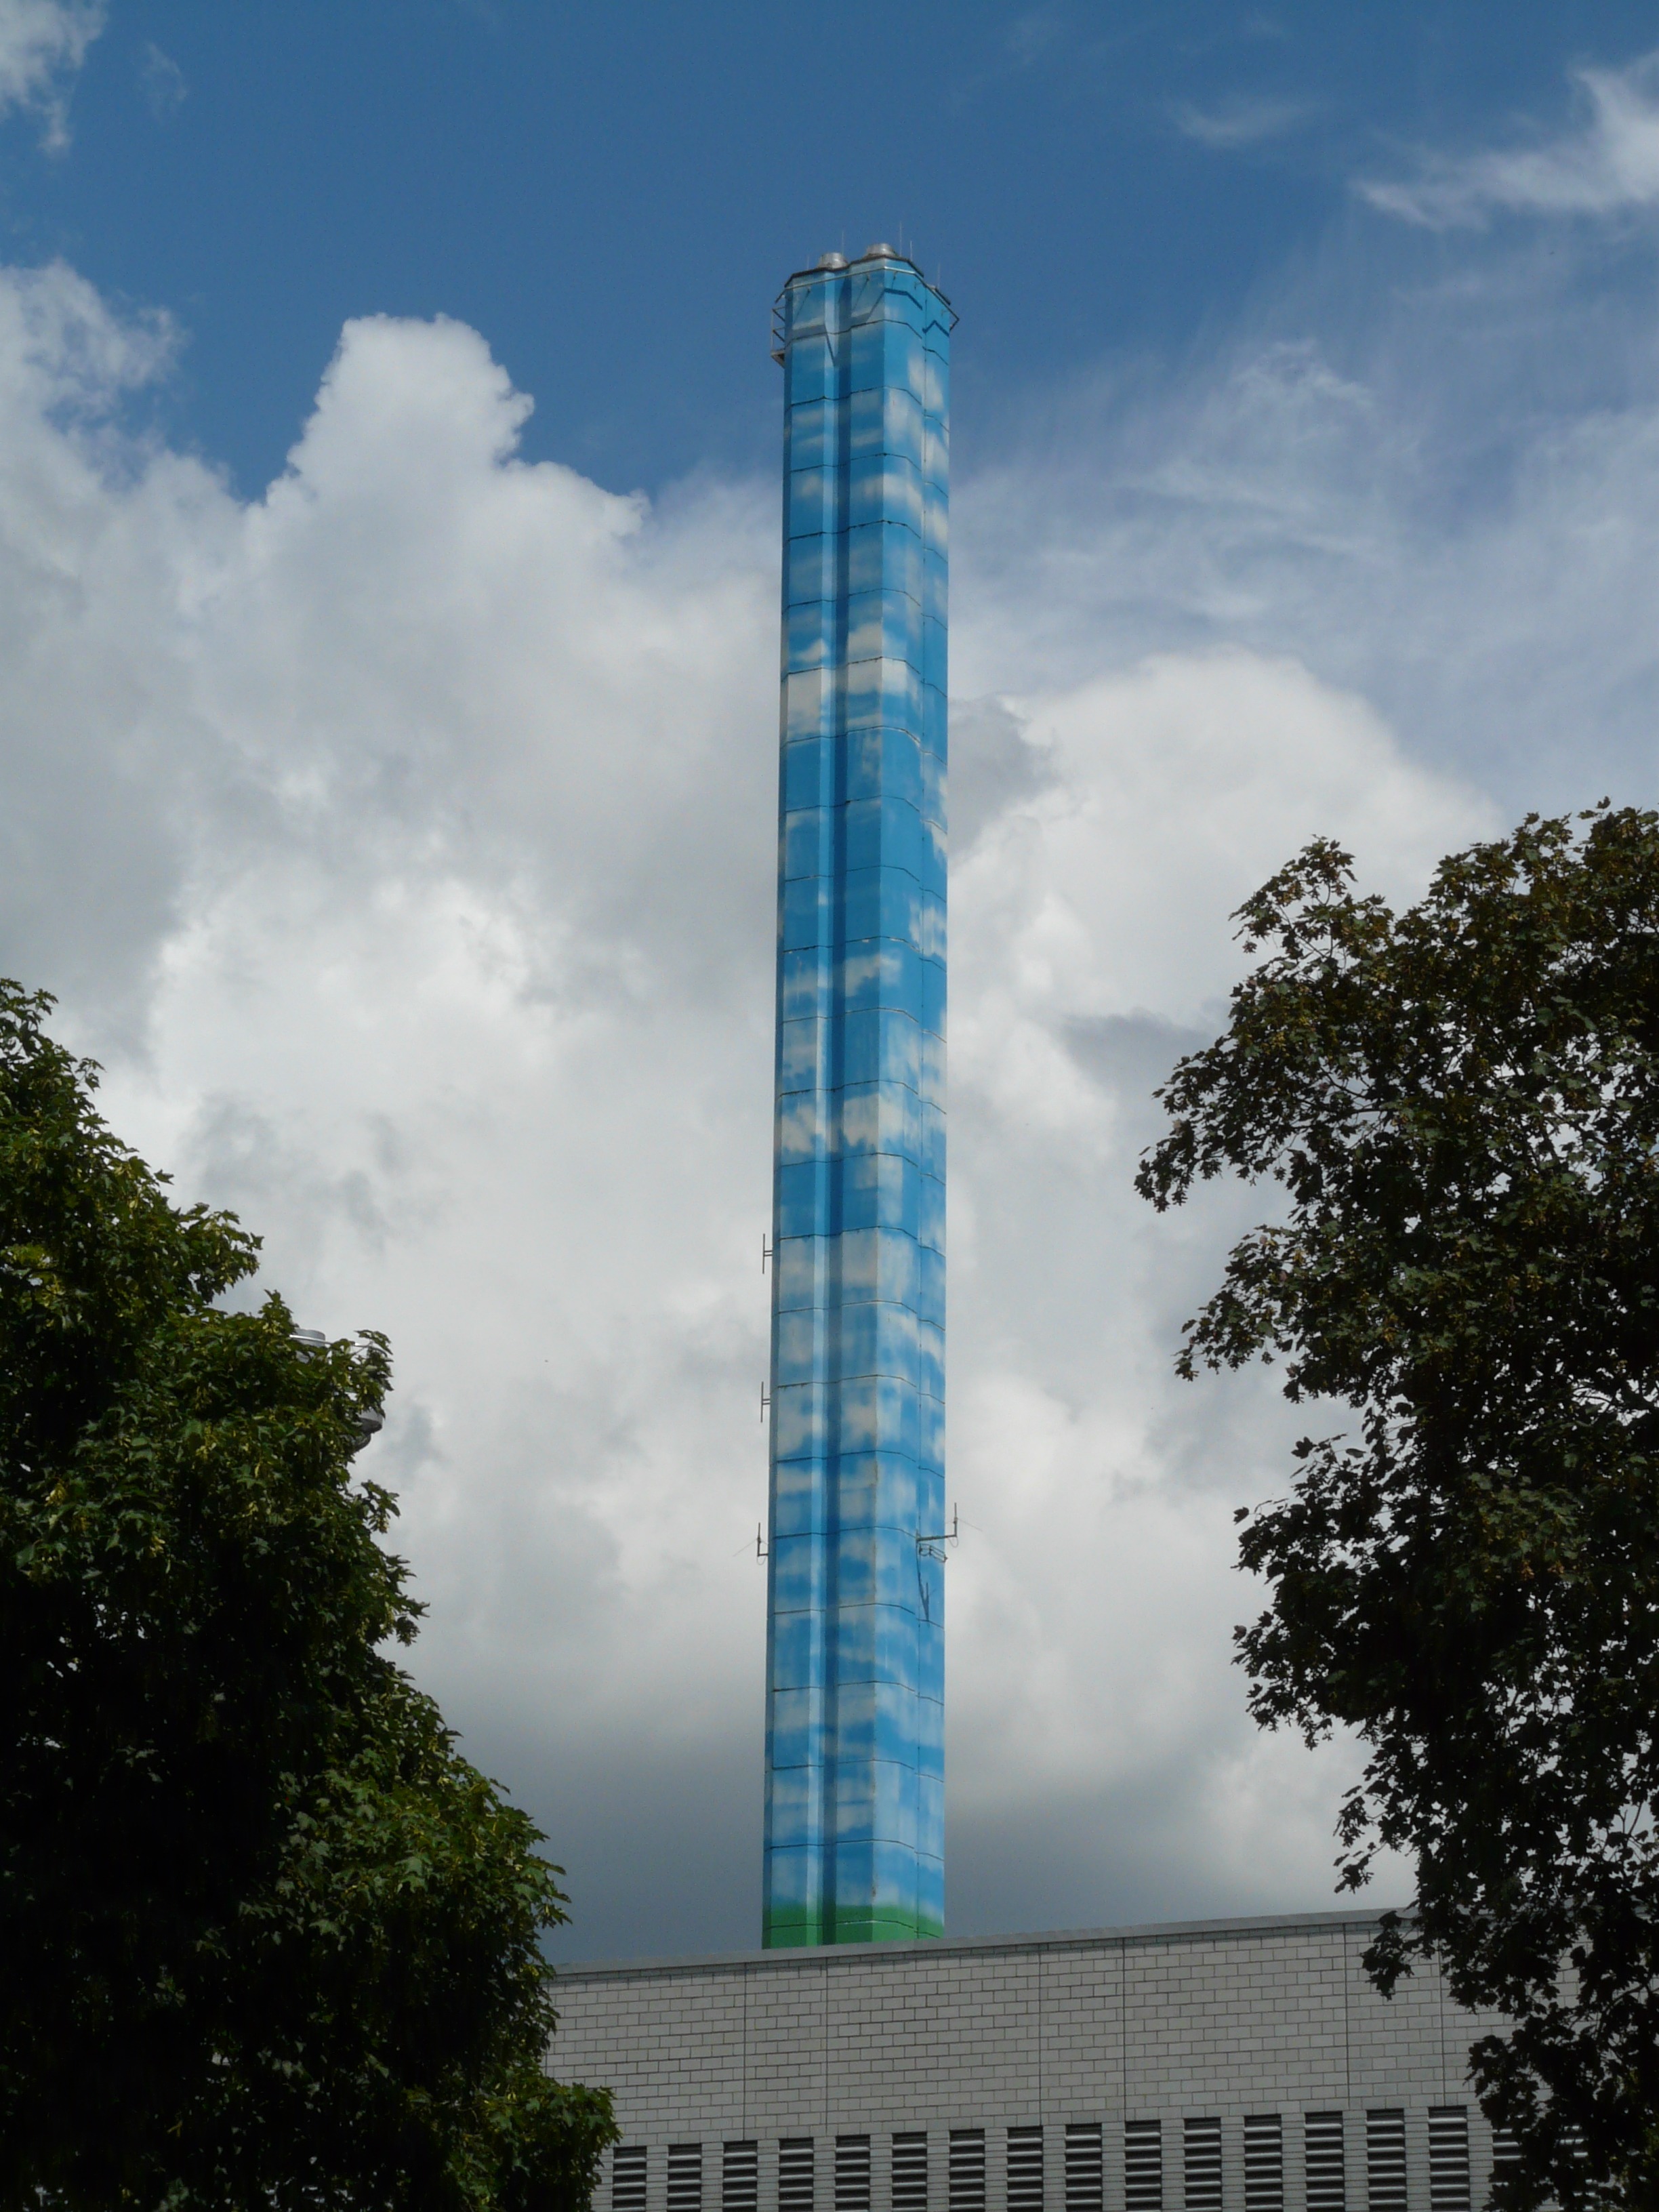
tree, architecture, structure, sky, skyscraper, high, tower, mast, chimney, landmark, fireplace, factory, blue, industry, tower block, artwork, art, huge, industrial plant, control tower